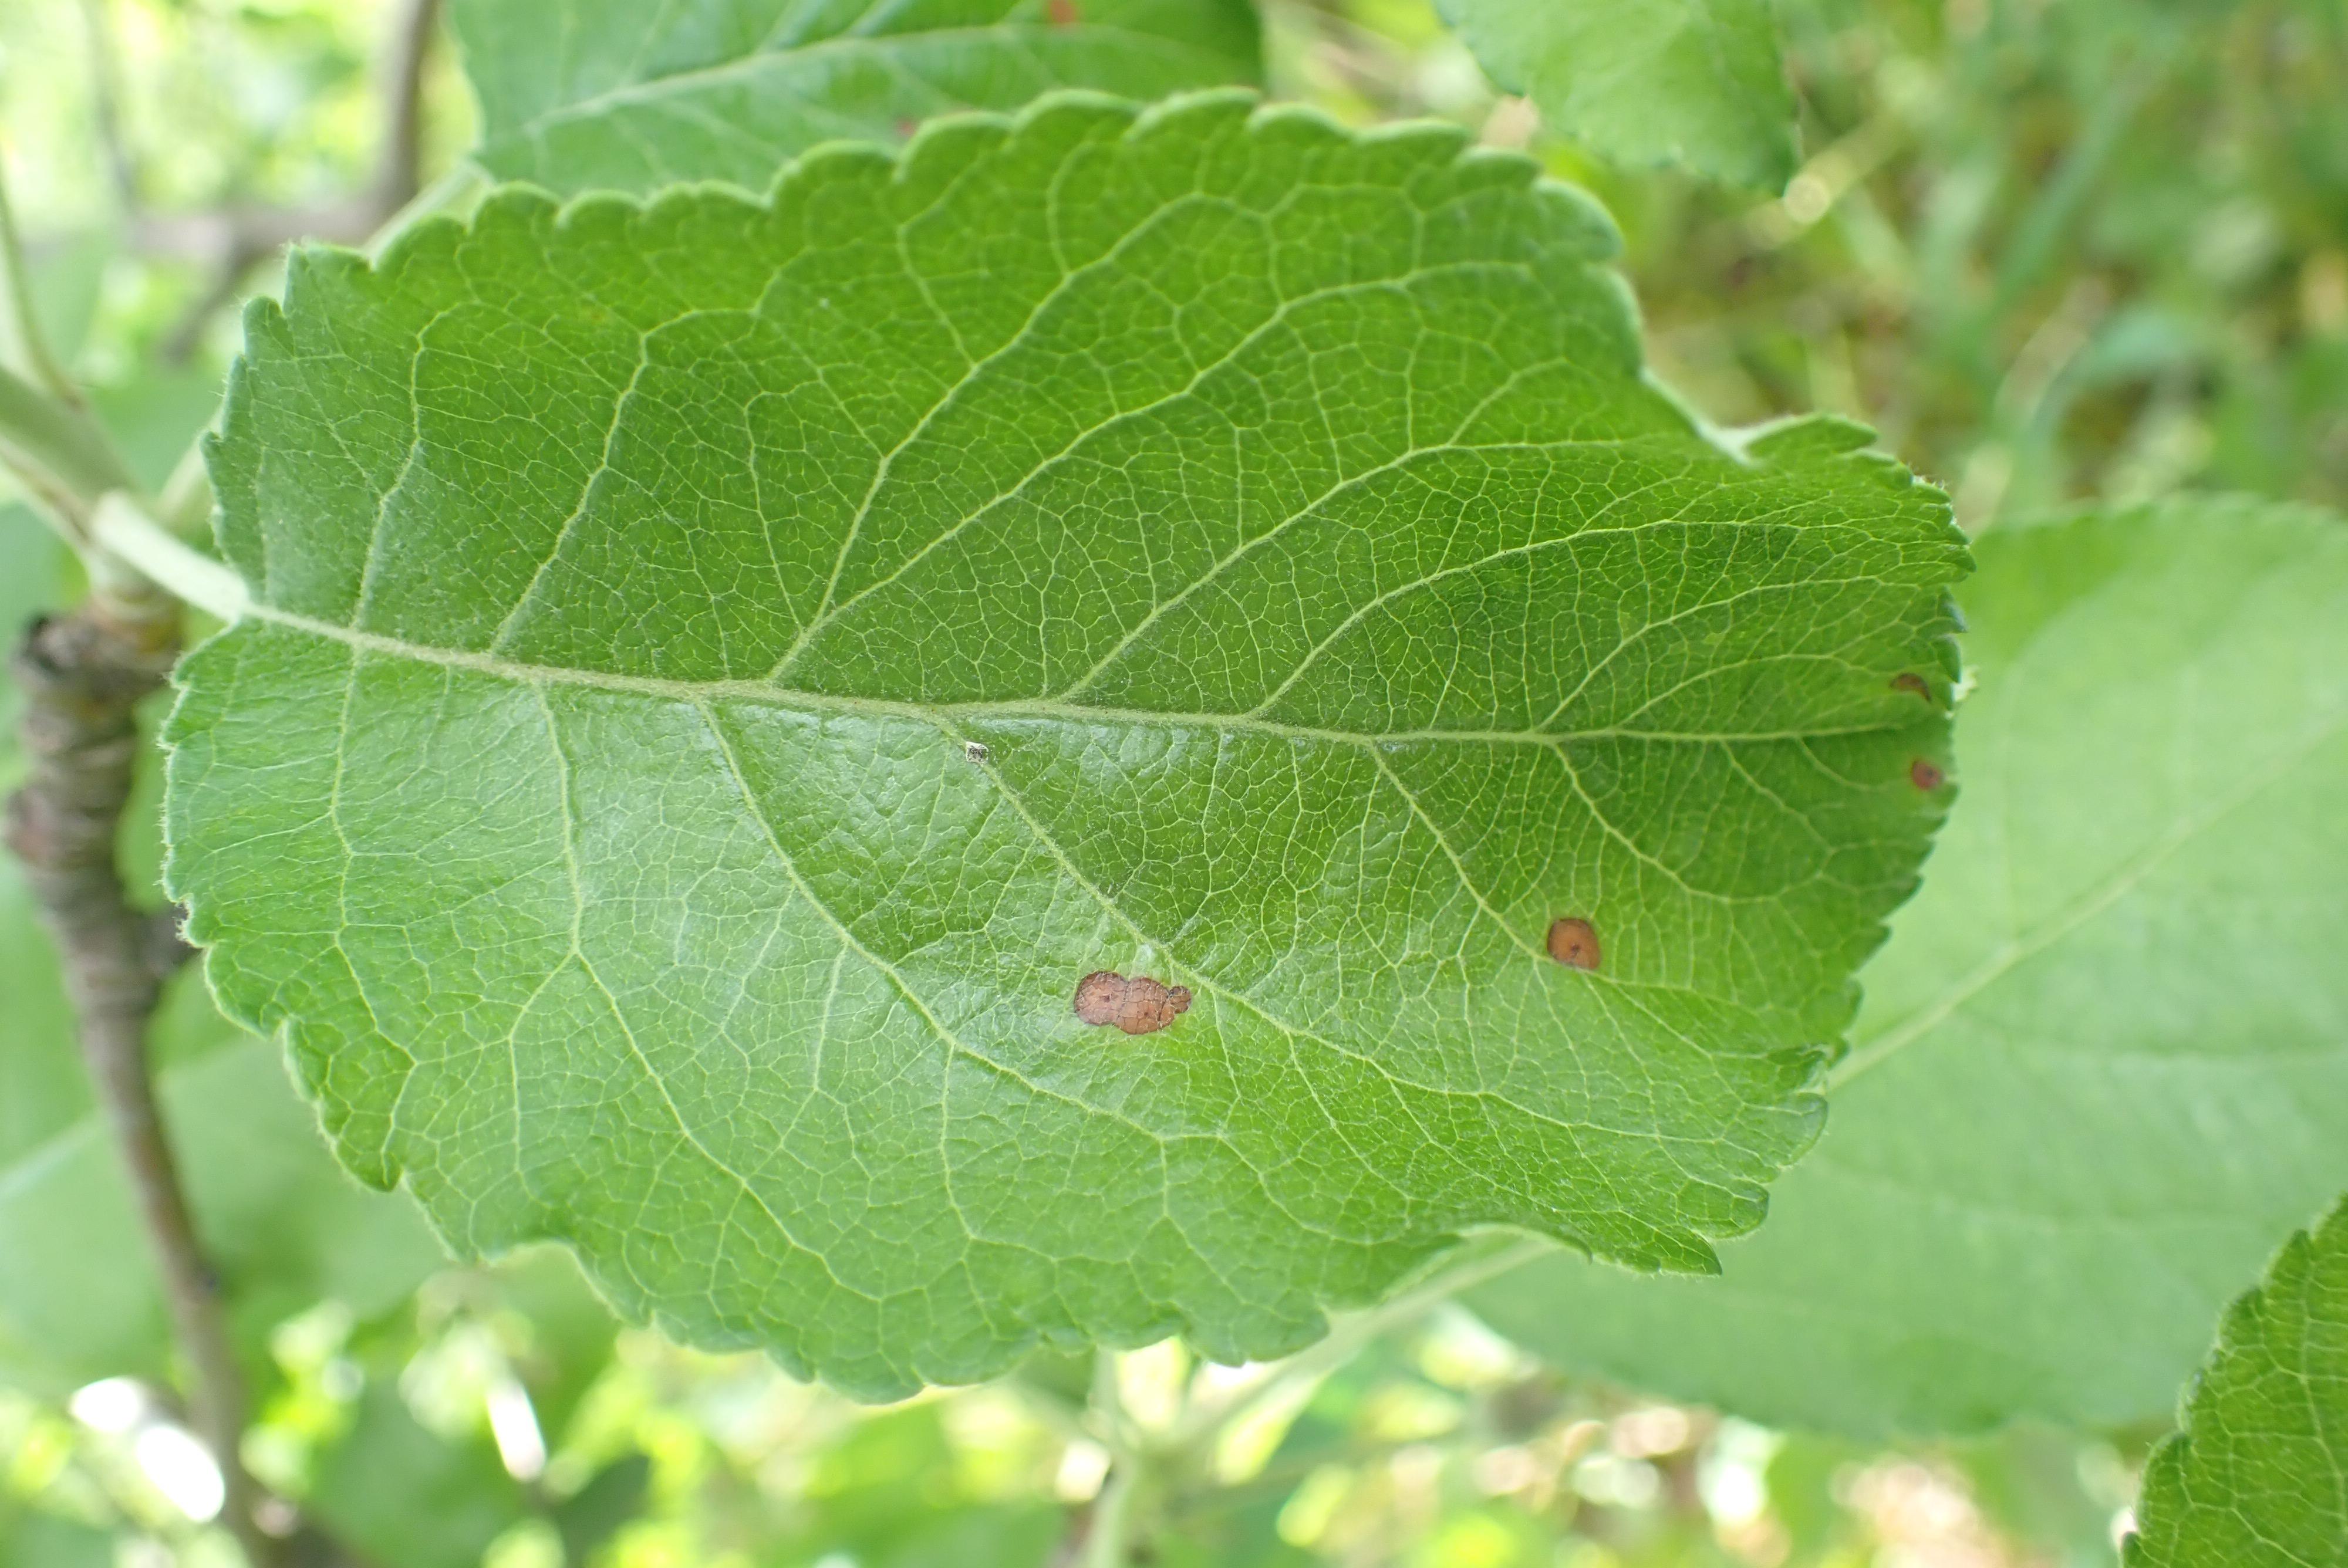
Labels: frog_eye_leaf_spot